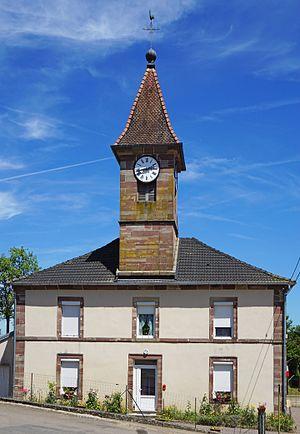
Mairie de Visoncourt.
Visoncourt est une commune française, située dans le département de la Haute-Saône en région Bourgogne-Franche-Comté.